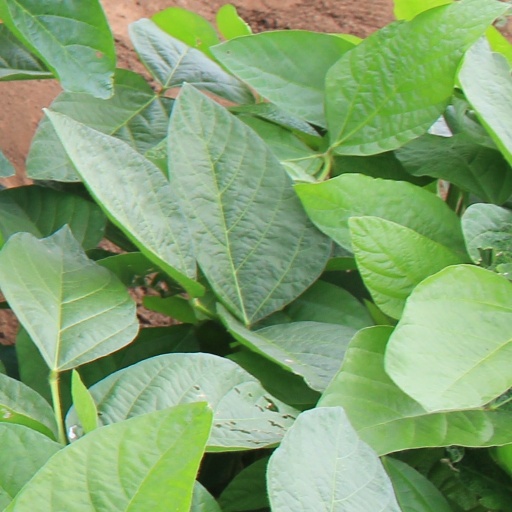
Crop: soybean